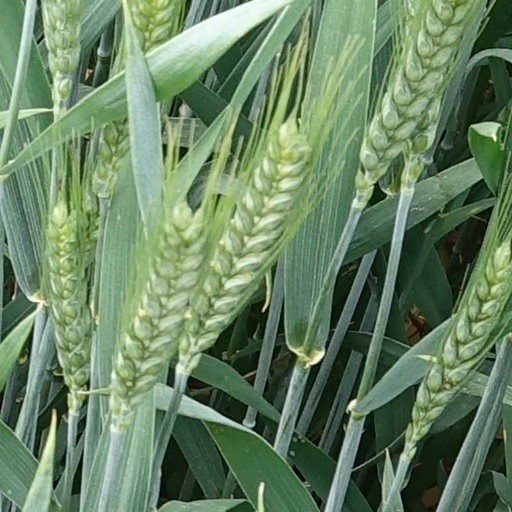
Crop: wheat